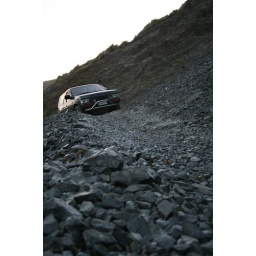
Took the truck around to red rocks the other day, just round the bay from our house